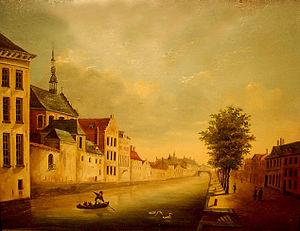
Les Alexiens, Cellites ou Lollards, forment à l'origine une association pieuse de laïcs qui, par esprit religieux et social, se chargeaient d'ensevelir les pestiférés et ceux qui ne pouvaient se payer des funérailles. Au fil des temps, ils créèrent des hospices pour y soigner les pestiférés, les indigents et plus tard les aliénés légers. Ces laïcs s'appelaient frères, menant une vie austère, mais ne prononçaient pas de vœux. Il est remarquable de noter qu'ils ne se sont pas formés autour d'un fondateur reconnu.